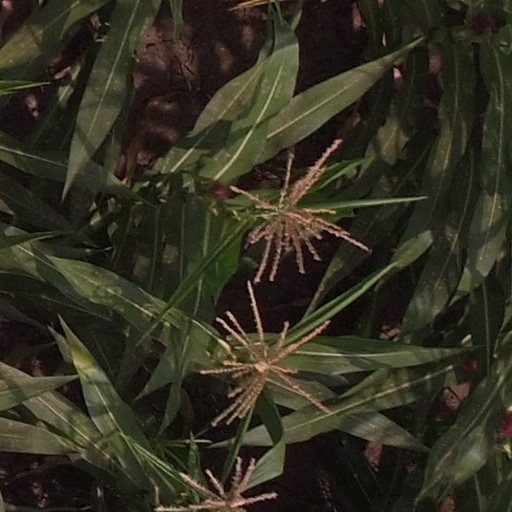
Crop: maize; corn